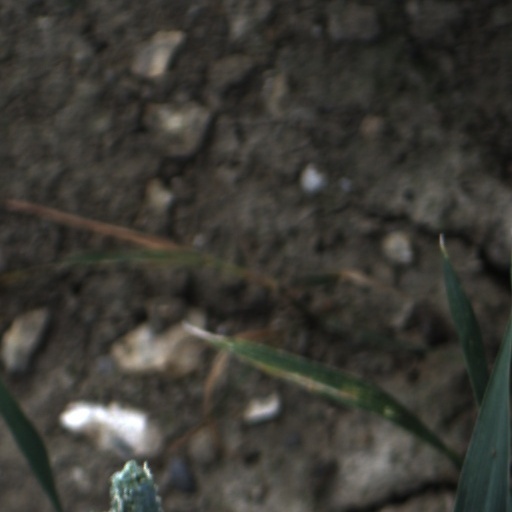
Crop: wheat